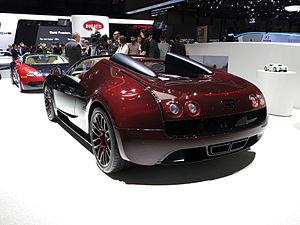
Salon international de l'automobile de Genève 2015